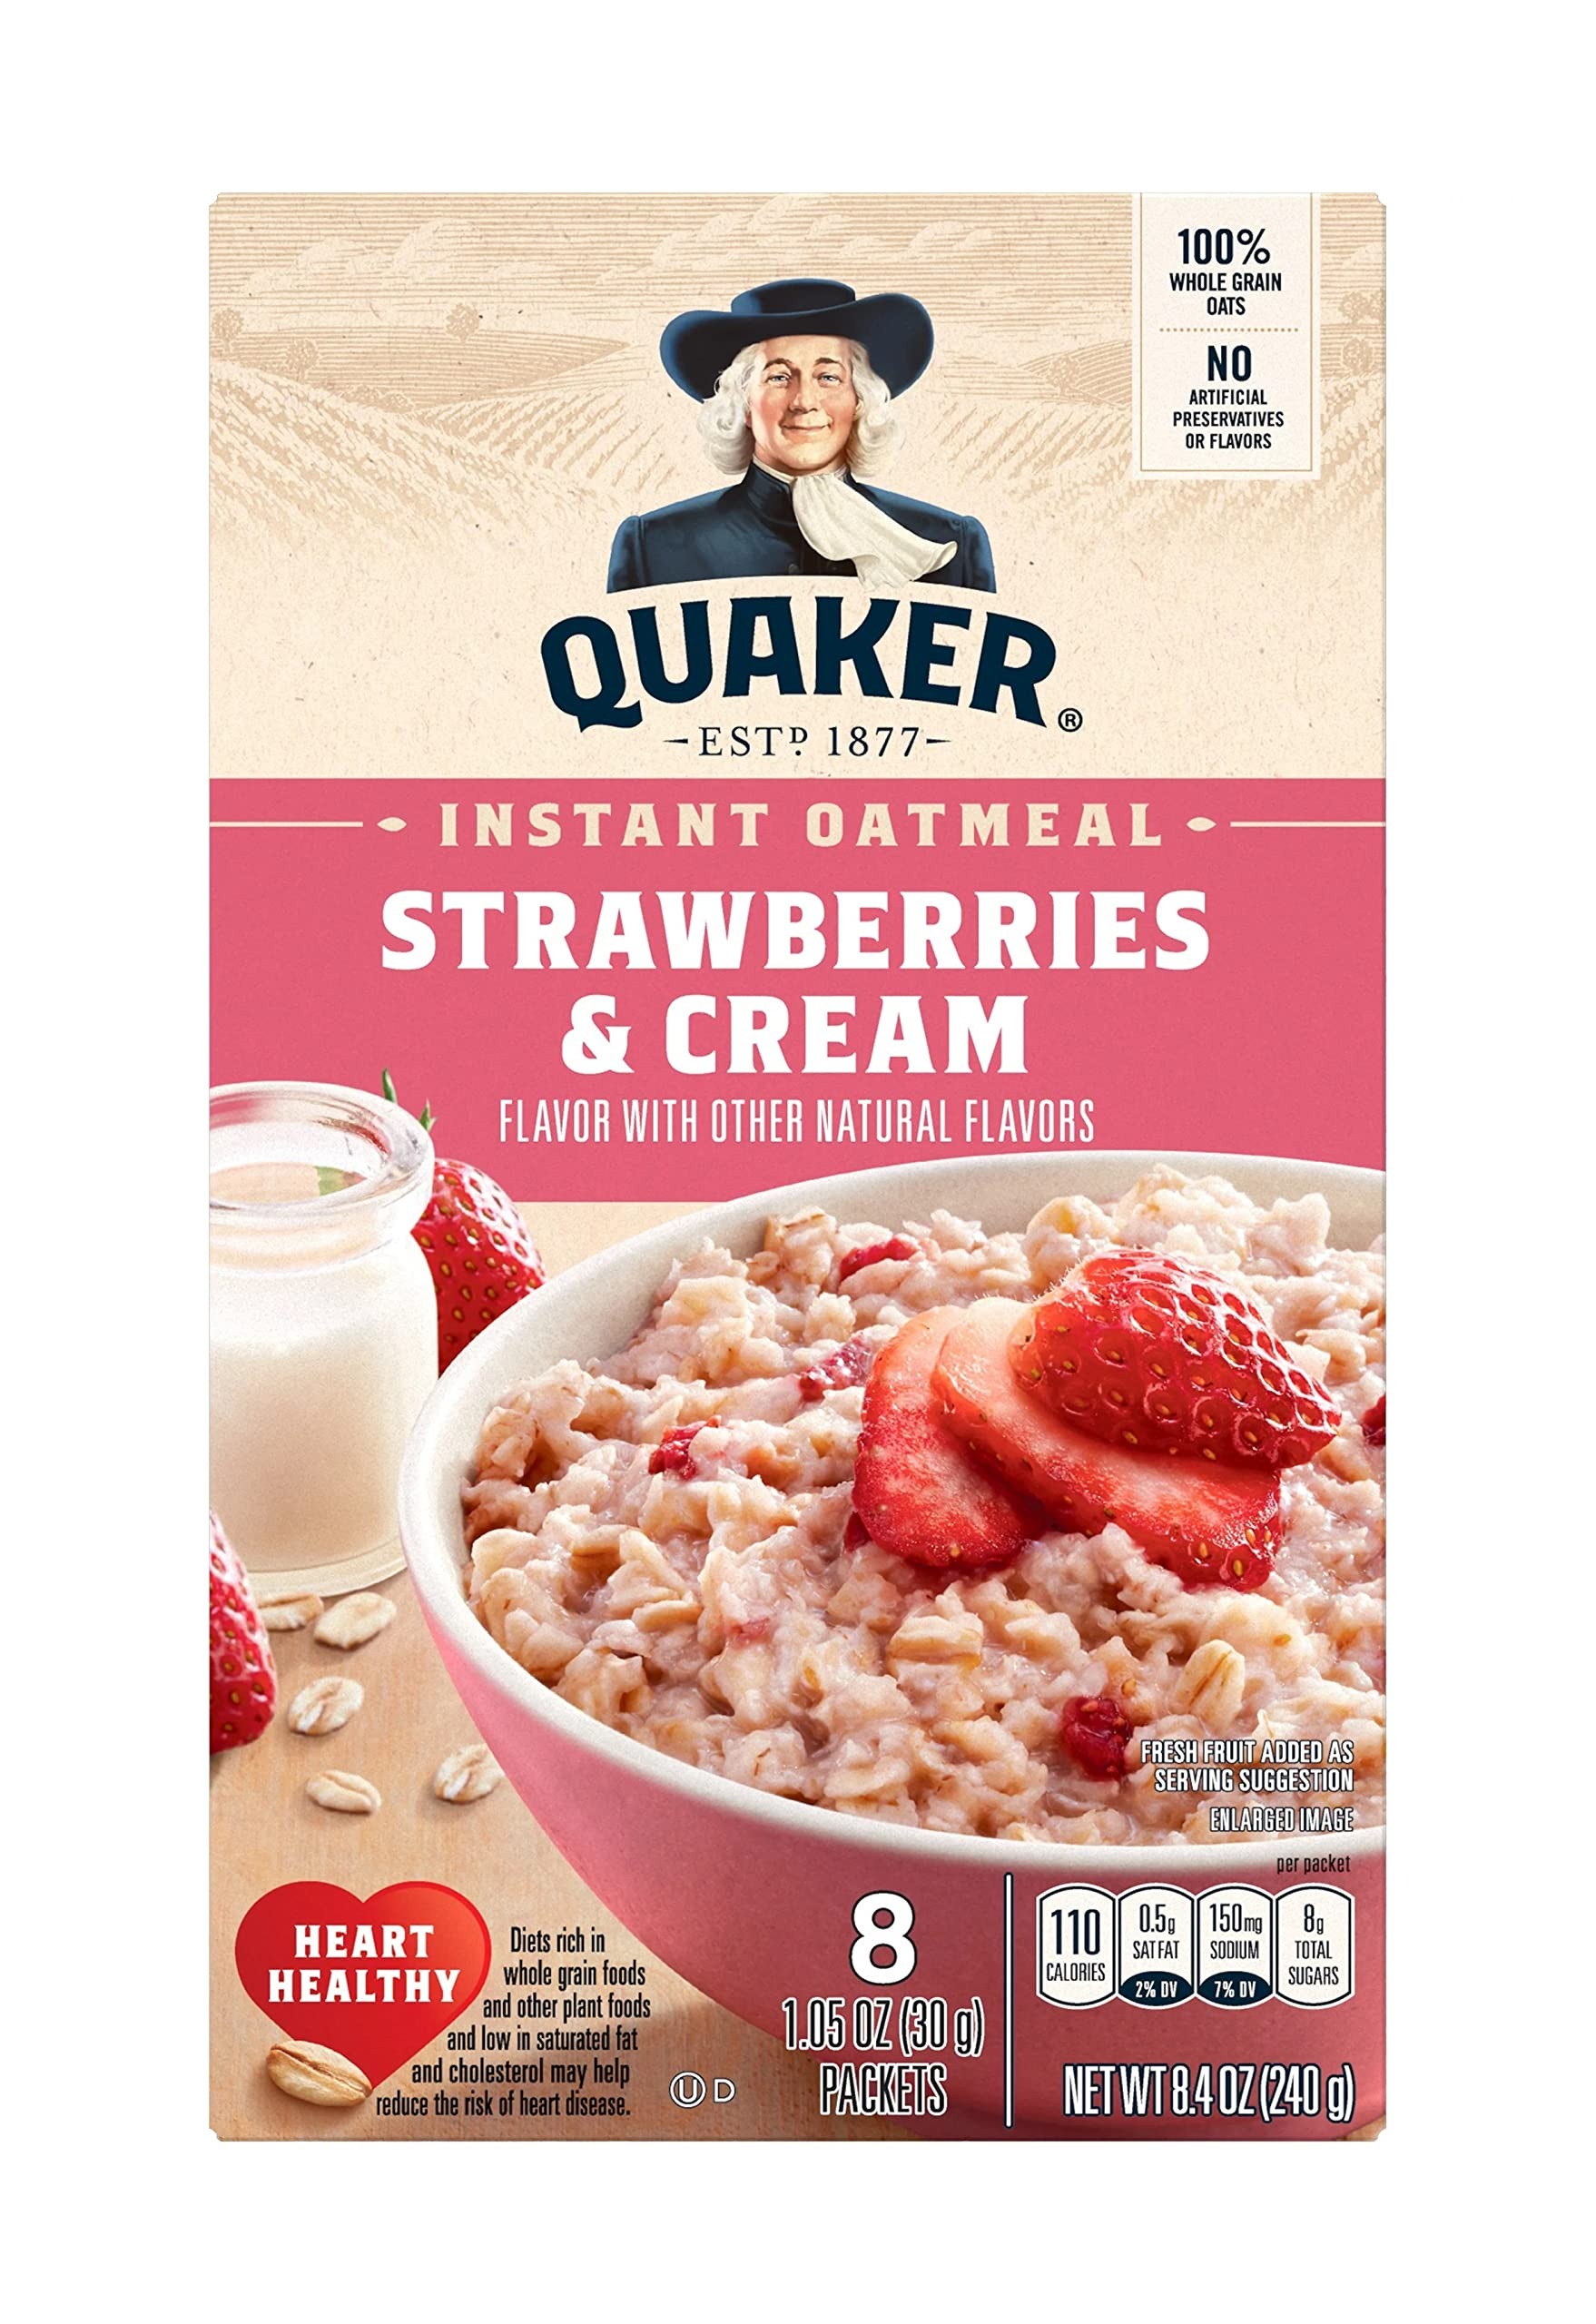
Item Name: Quaker Instant Oatmeal, Strawberries & Cream, 8.4 Oz
Bullet Point 1: Includes 8 (1.05oz) packets of Quaker Instant Oatmeal Breakfast Cereal, Strawberries & Cream, Heart Healthy Oatmeal
Bullet Point 2: Imagine a warm summer morning and a bowl of sun-ripened strawberries topped with rich, dairy cream.
Bullet Point 3: Now imagine all of that warmth and rich flavor in a bowl of Quaker Oats.
Bullet Point 4: Our Quaker Instant Oatmeal Breakfast Cereal, Strawberries & Cream, Heart Healthy Oatmeal offers you a hint of summer any time of year.
Bullet Point 5: Made with No Artificial Flavors and Heart Healthy 100% Whole Grain Quaker Oats
Bullet Point 6: Good Source of Fiber (2g per serving)
Value: 8.4
Unit: Ounce

Price: 3.395